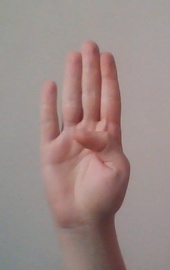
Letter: kaaf